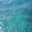
Label: sea